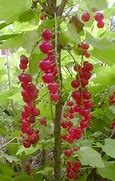
Label: redcurrant